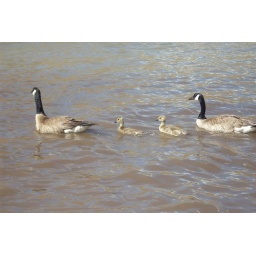
a tiny little goose family happily floating by our boat at lucky peak lake